John Hodge (politician)

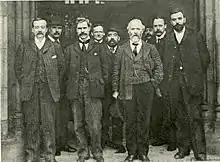
Hodge (third from right,at the rear) in 1906, with other leading figures in the party

At the 1900 general election, Hodge unsuccessfully contested Gower.